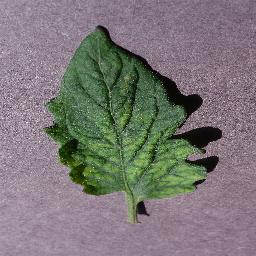
Label: Tomato___Tomato_mosaic_virus